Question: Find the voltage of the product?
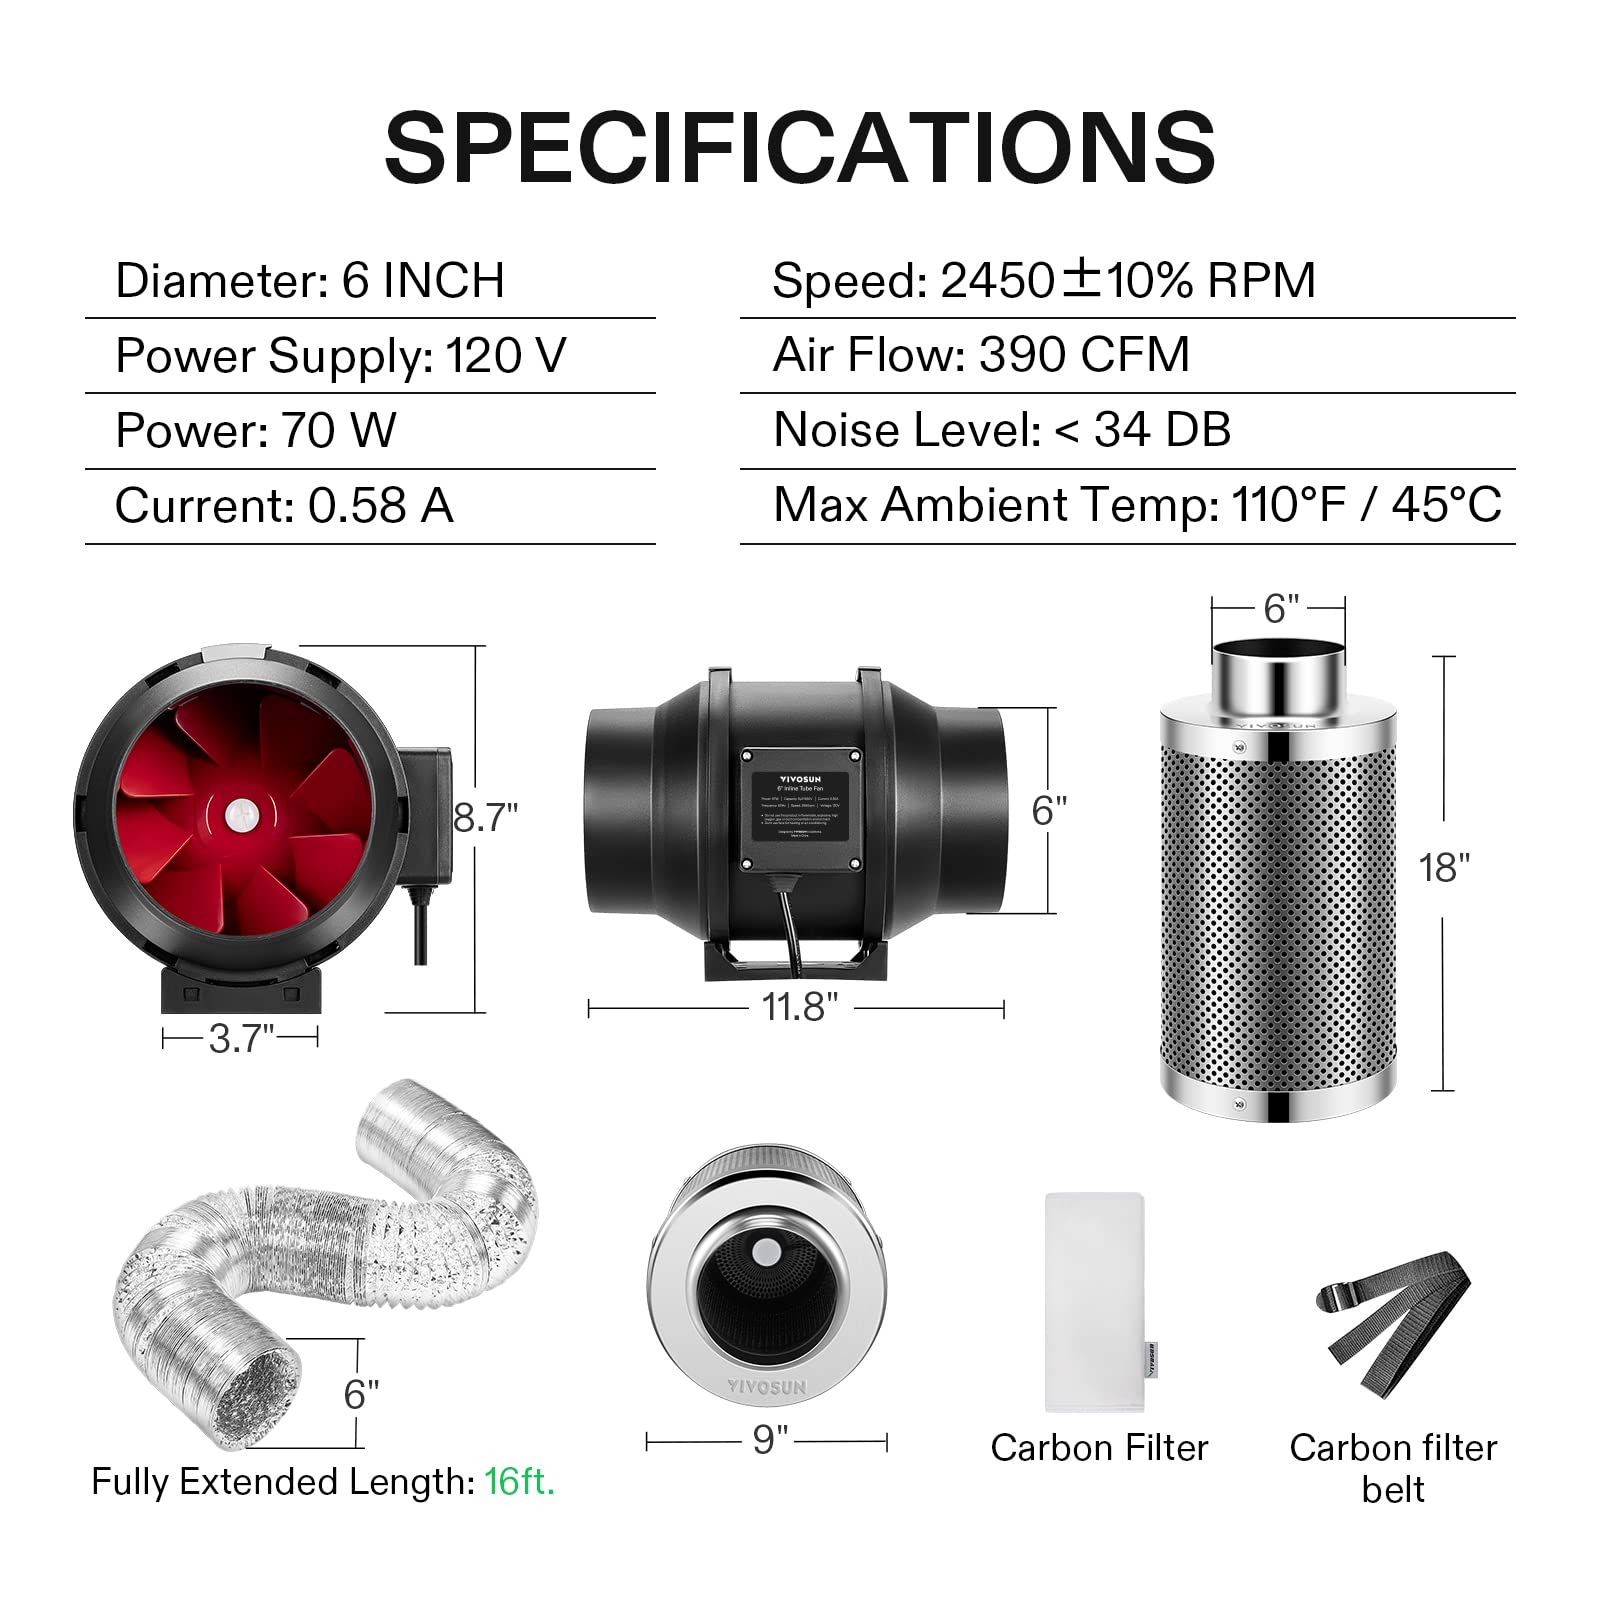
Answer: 120.0 volt